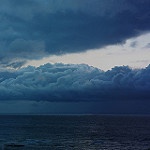
Label: sea